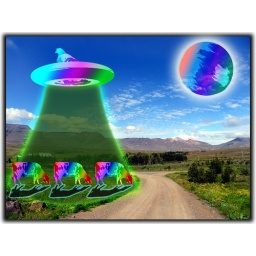
Road with spaceship sucking up cows and a planet in the background. -Used Warp to create green sucking up thing